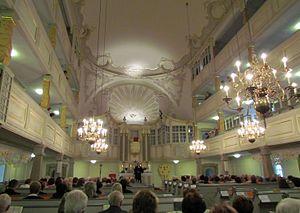
Tribune orientale de l'église Martin Luther à Schönheide dans les Monts Métallifères, une eglise Rococo, avec trois galeries et la chaire à prêcher au-dessus de la table de communion, le chandelier de laiton au premier plan sur la droite est dater „1708“"